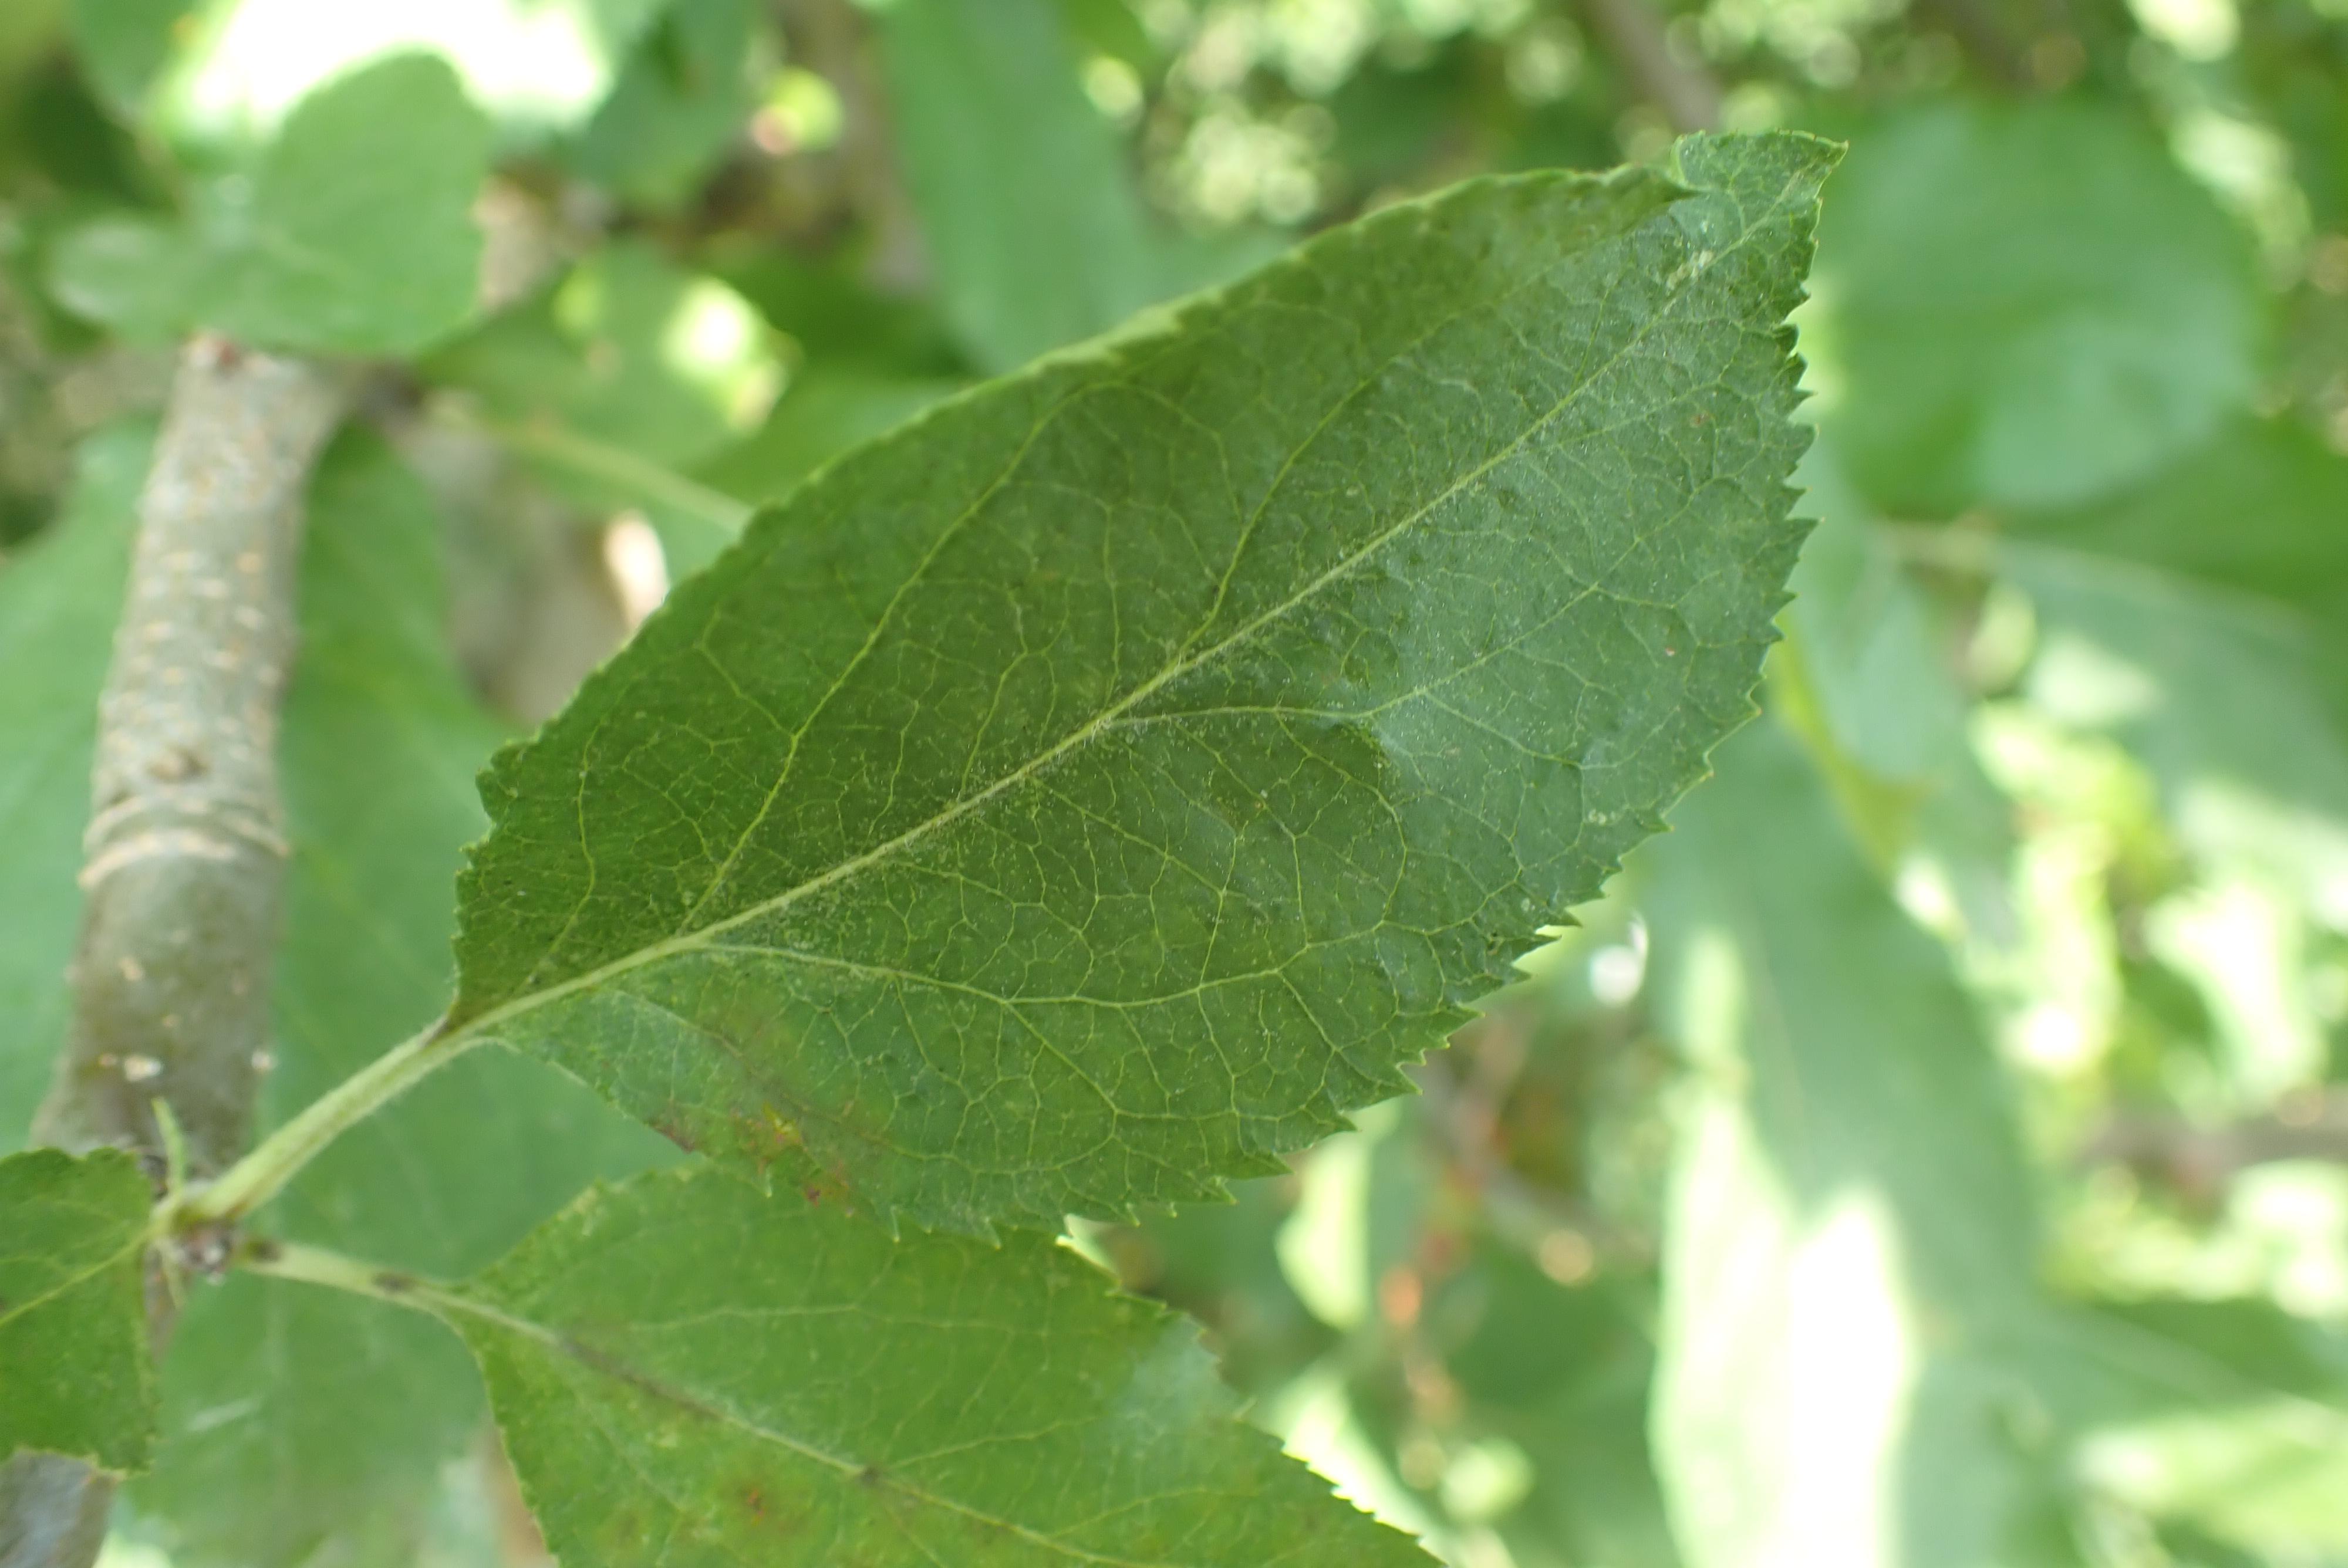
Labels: scab